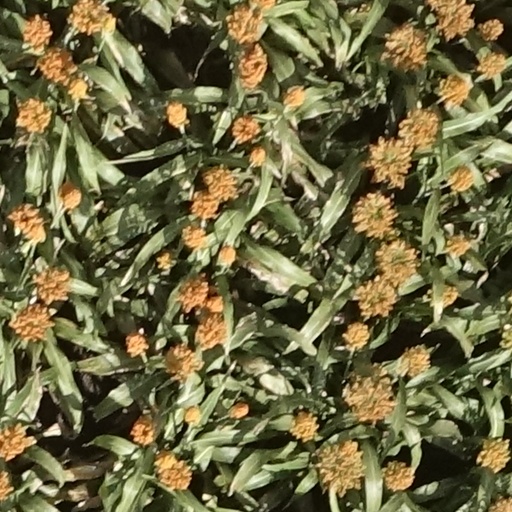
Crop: sorghum